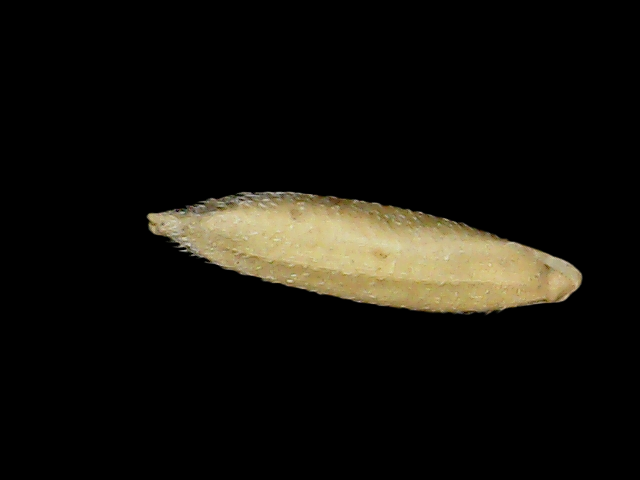
Rice variety: Binadhan14